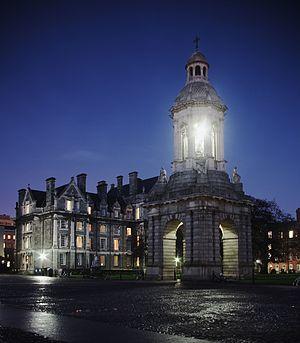
Le Trinity College est le seul collège constituant de l'université de Dublin, une université de recherche située à Dublin, en Irlande. Officiellement le College of the Holy and Undivided Trinity of Queen Elizabeth near Dublin, il a été fondé en 1592 par la reine Elizabeth Iʳᵉ en tant que « mère d'université » sur le modèle des universités collégiales d'Oxford et de Cambridge, mais contrairement à ces institutions affiliées, un seul collège a été créé ; à ce titre, les désignations « Trinity College » et « Université de Dublin » sont généralement synonymes pour des raisons pratiques Première université irlandaise par son ancienneté et par son importance, elle fait partie l'une des sept anciennes universités du Royaume-Uni et de l'Irlande. L'admission est basée exclusivement sur le mérite académique. Ses recherches portent sur les nanotechnologies, l'informatique, l'immunologie, les mathématiques, l'ingénierie, la psychologie, les sciences politiques, l'anglais et les sciences humaines et sociales.